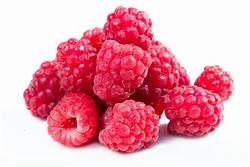
Label: raspberry